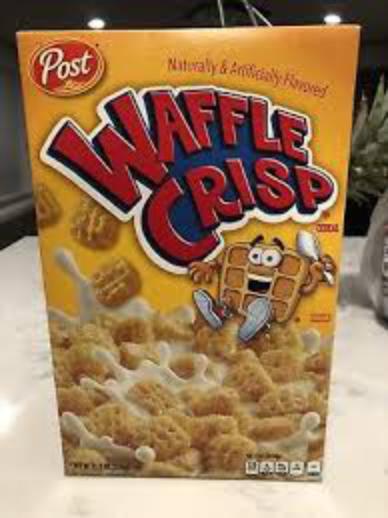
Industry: Food